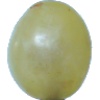
Label: Grape White 1